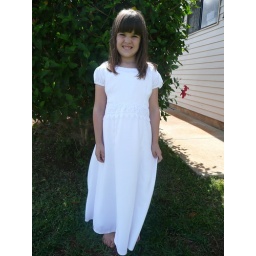
Beautiful girl in a beautiful dress